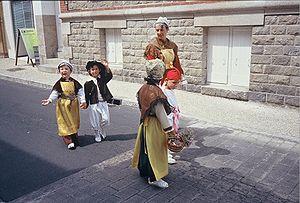
Batz-sur-Mer (Loire-Atlantique, France) - défilé du Pardon.